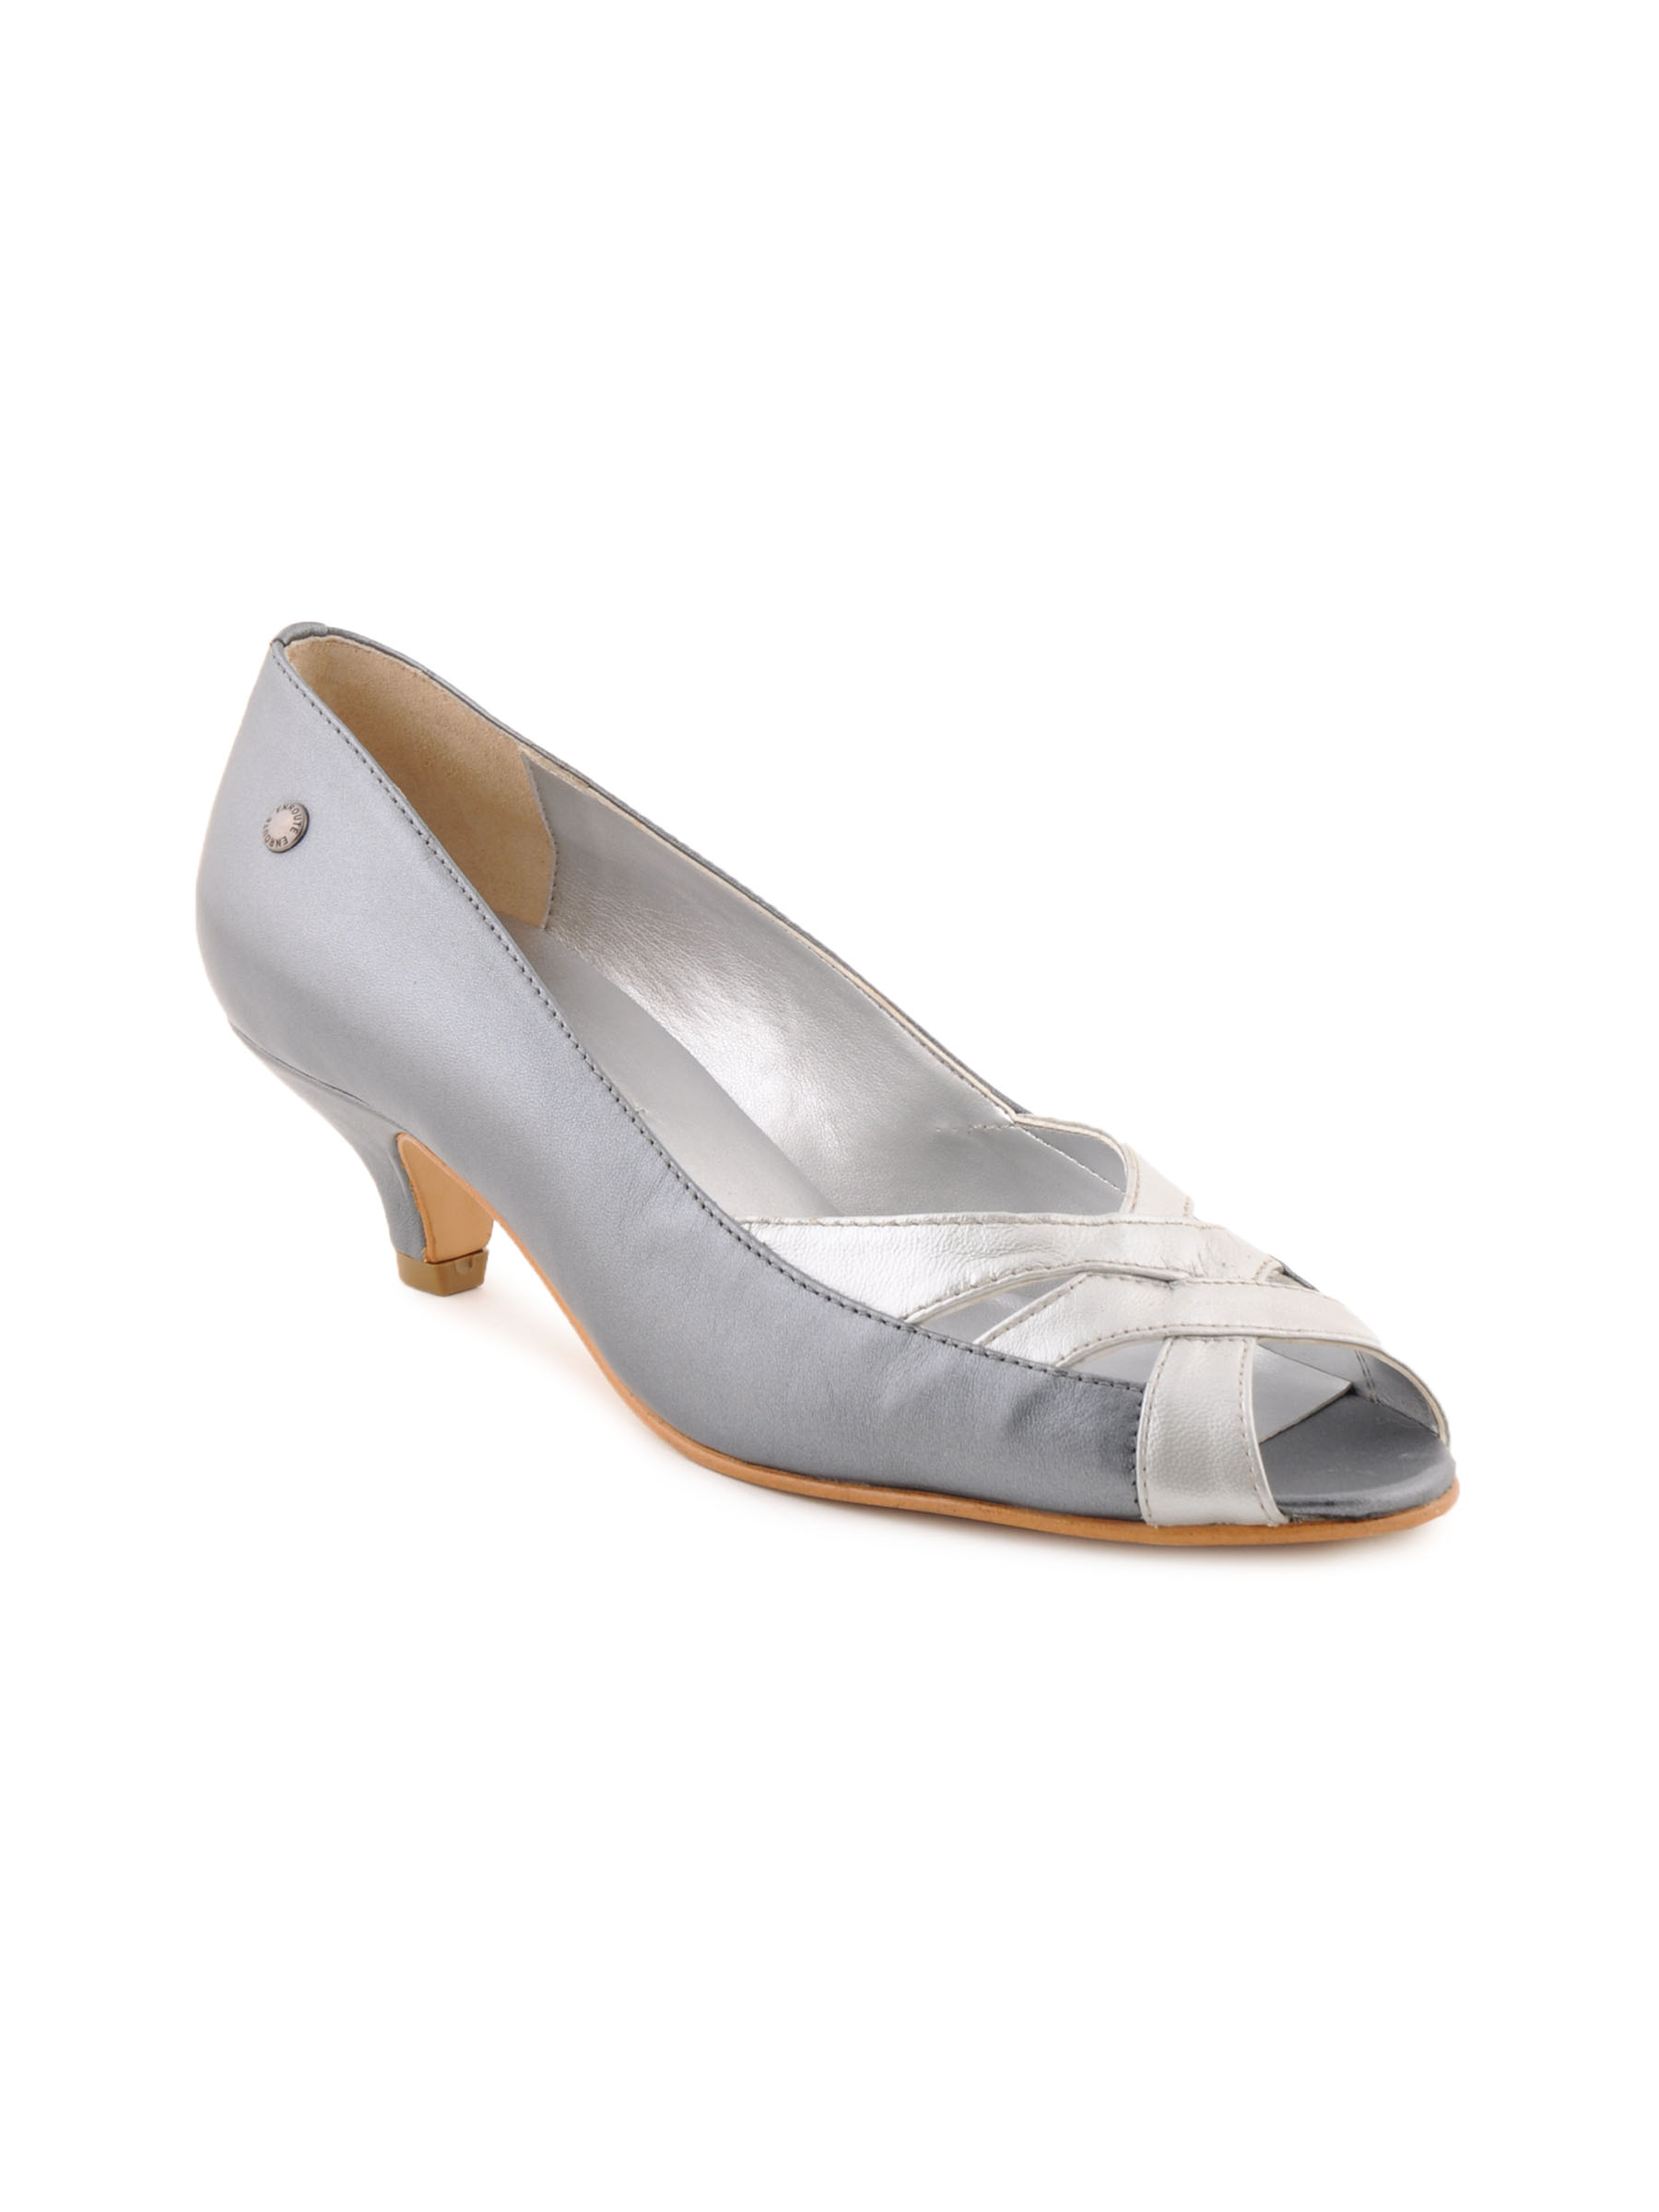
Enroute Women Steelblue Heels
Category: Footwear / Shoes / Heels
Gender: Women
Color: Blue
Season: Summer 2012
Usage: Casual